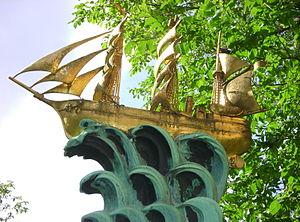
Le baron Nils Adolf Erik Nordenskiöld, né le 18 novembre 1832 à Helsinki et mort le 12 août 1901 à Dalbyö, est un géologue, minéralogiste et explorateur finlandais suédophone. Sujet de l'Empire russe, il est connu pour avoir exploré l'Arctique et étudié les côtes de la Nouvelle-Zemble et de la Sibérie et pour avoir été le premier à franchir le passage du Nord-Est.
La S/S Vega est un trois-mâts barque suédois utilisé lors d'une expédition de l'explorateur Adolf Erik Nordenskiöld. Il a été le premier navire à faire le tour de l'Eurasie et à franchir le passage du Nord-Est.
L’expédition Vega est une expédition maritime menée dans l'océan Arctique par le finlandais suédophone et sujet de l'Empire russe Adolf Erik Nordenskiöld à bord du navire Vega entre 1878 et 1879. L'expédition est la première à franchir le passage du Nord-Est. Louis Palander est le capitaine.